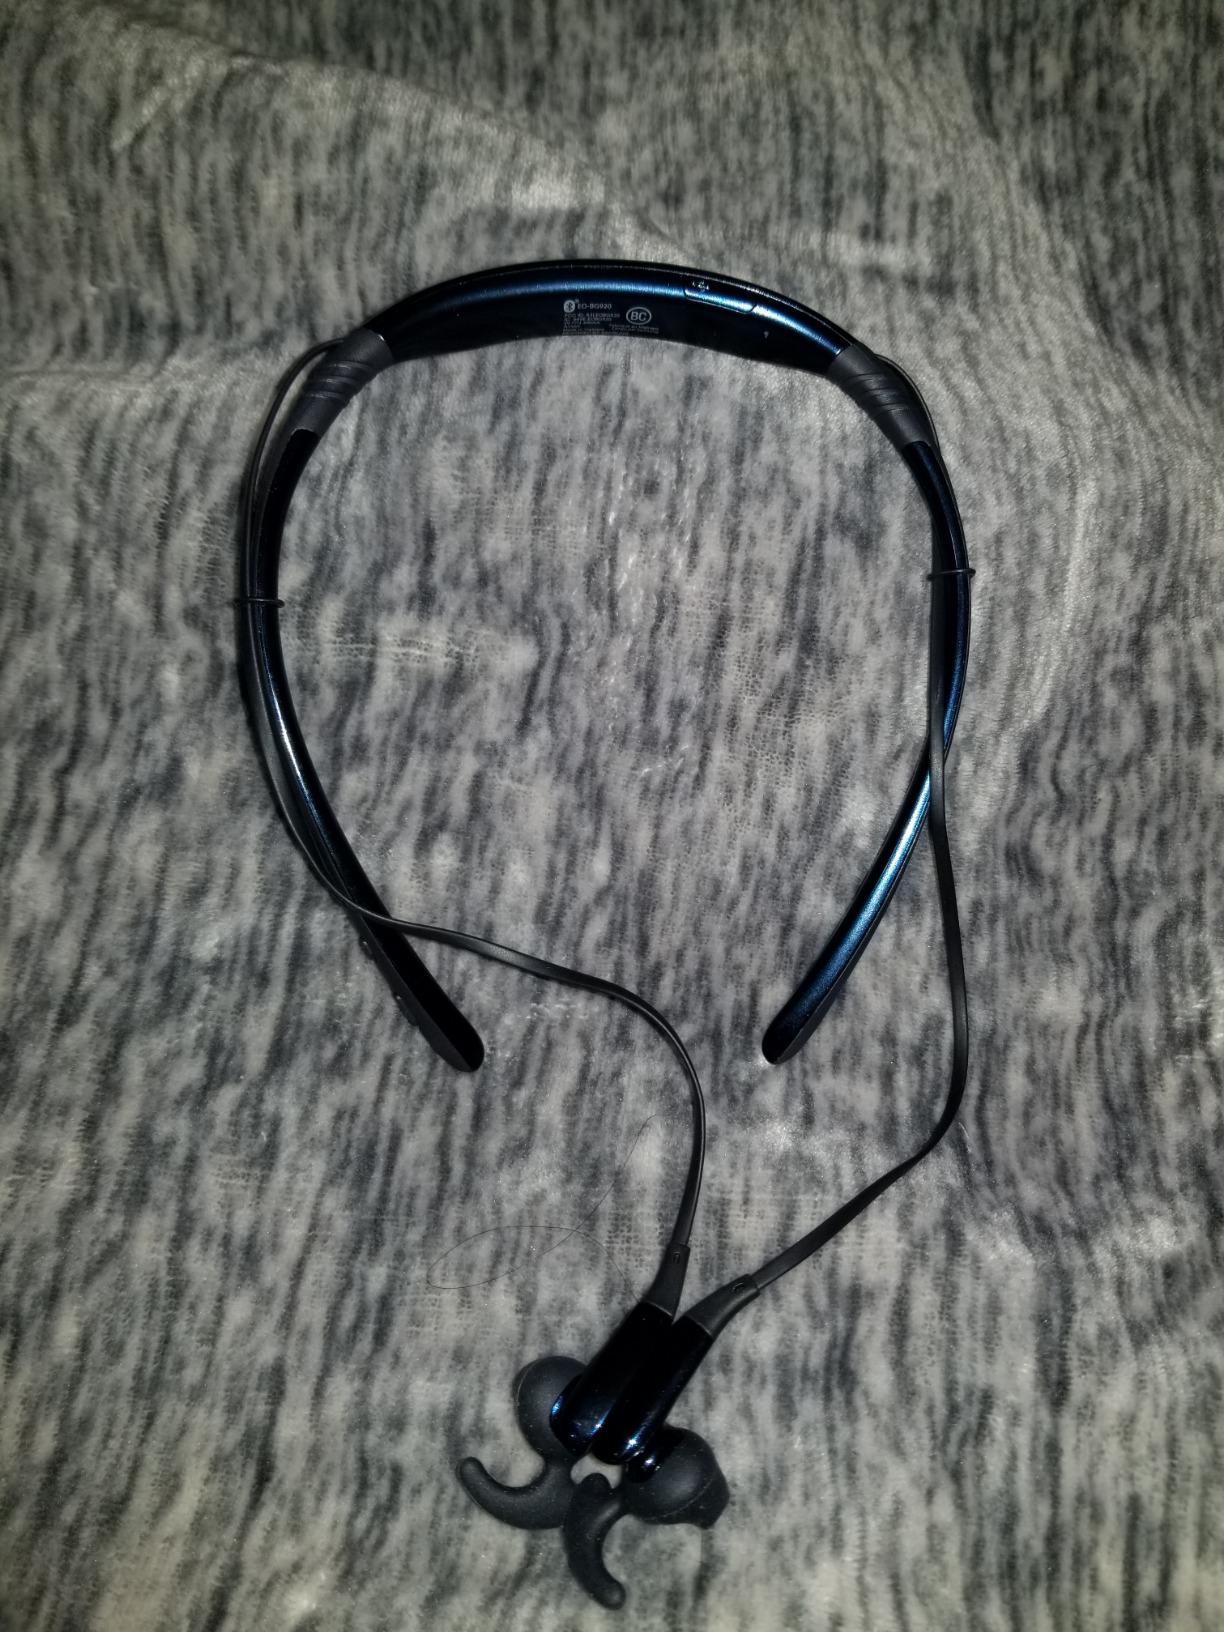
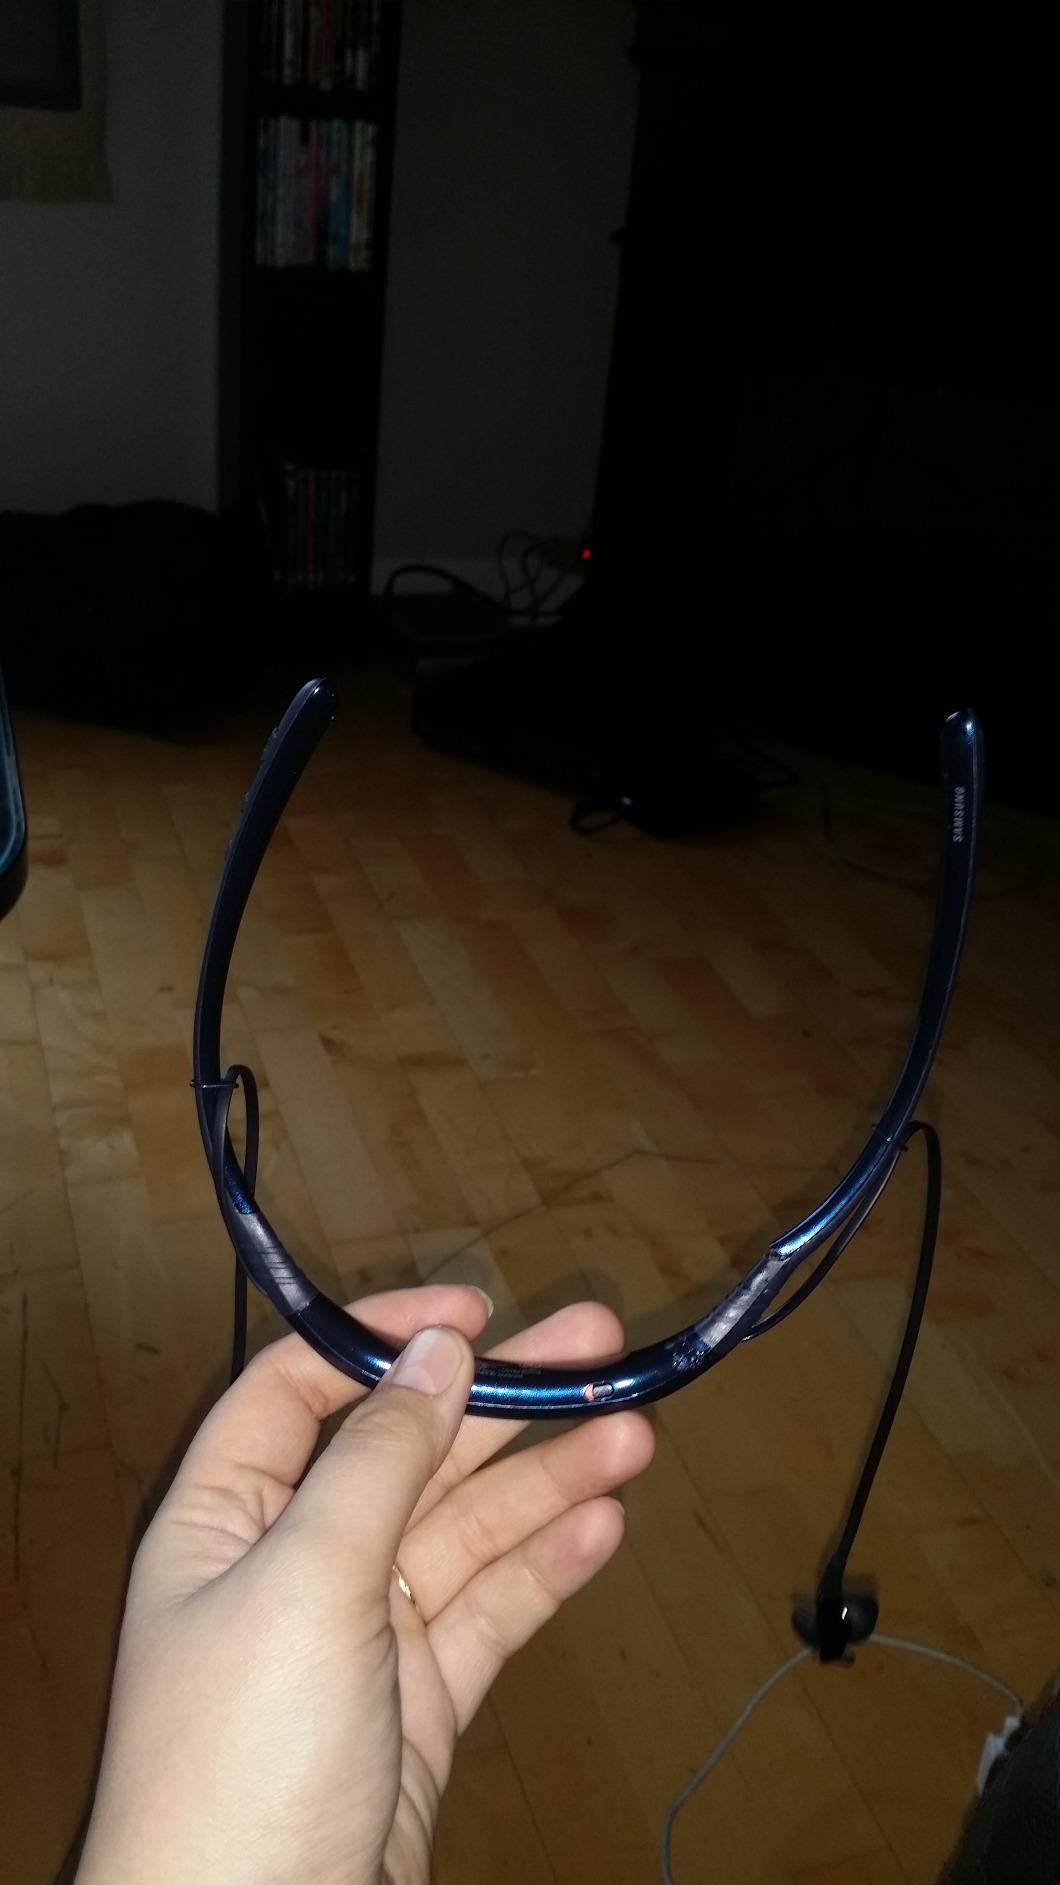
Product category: headphones
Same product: yes